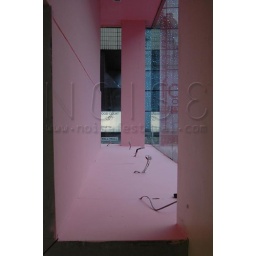
Hammo paints a massive Robot in the NOISELAB first floor window 15/12/09